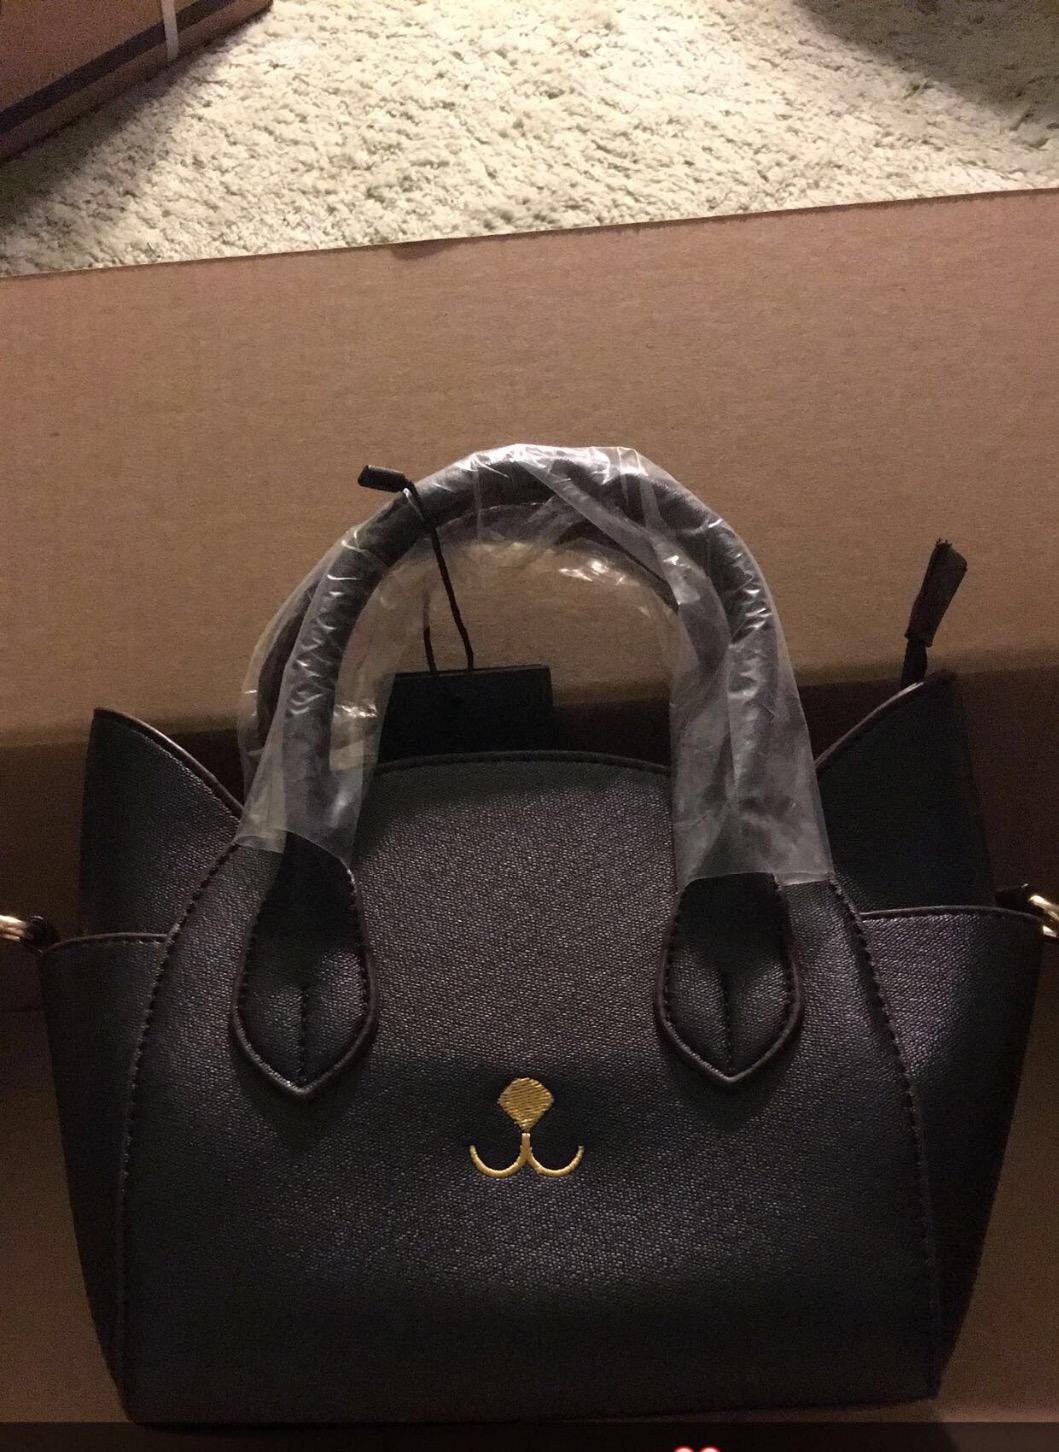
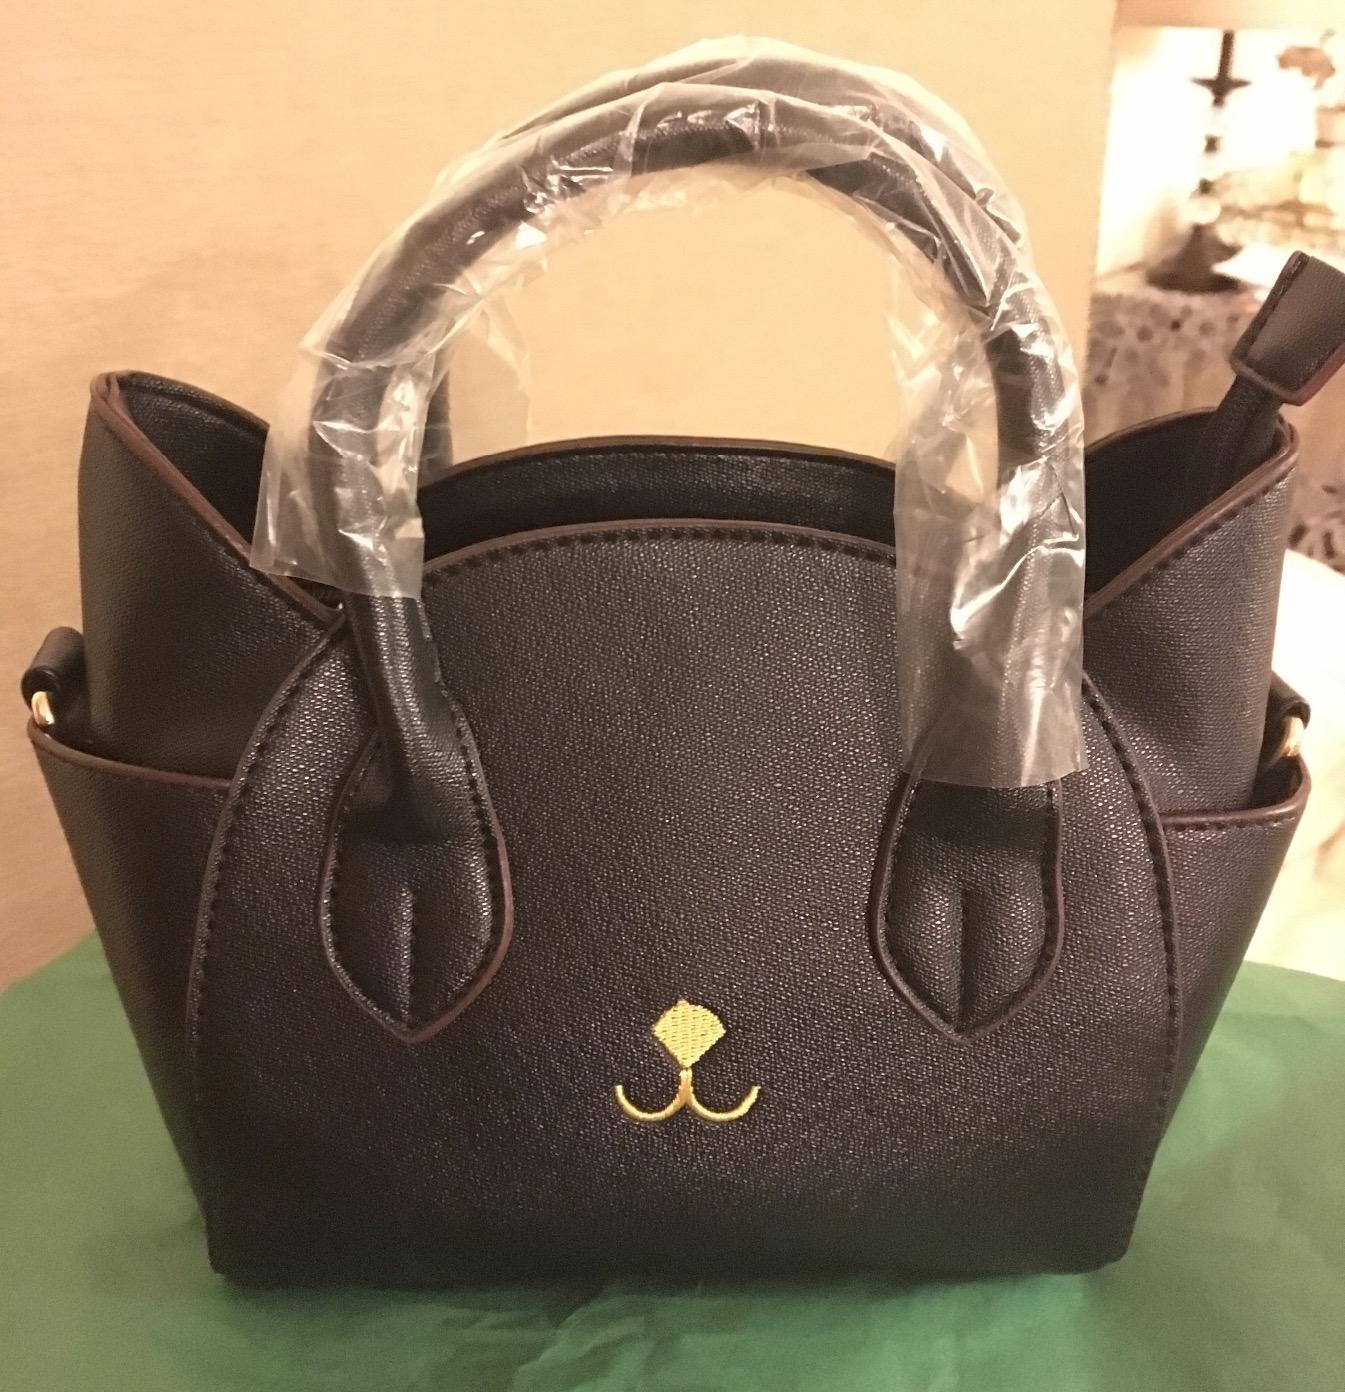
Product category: accessories_handbag
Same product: yes